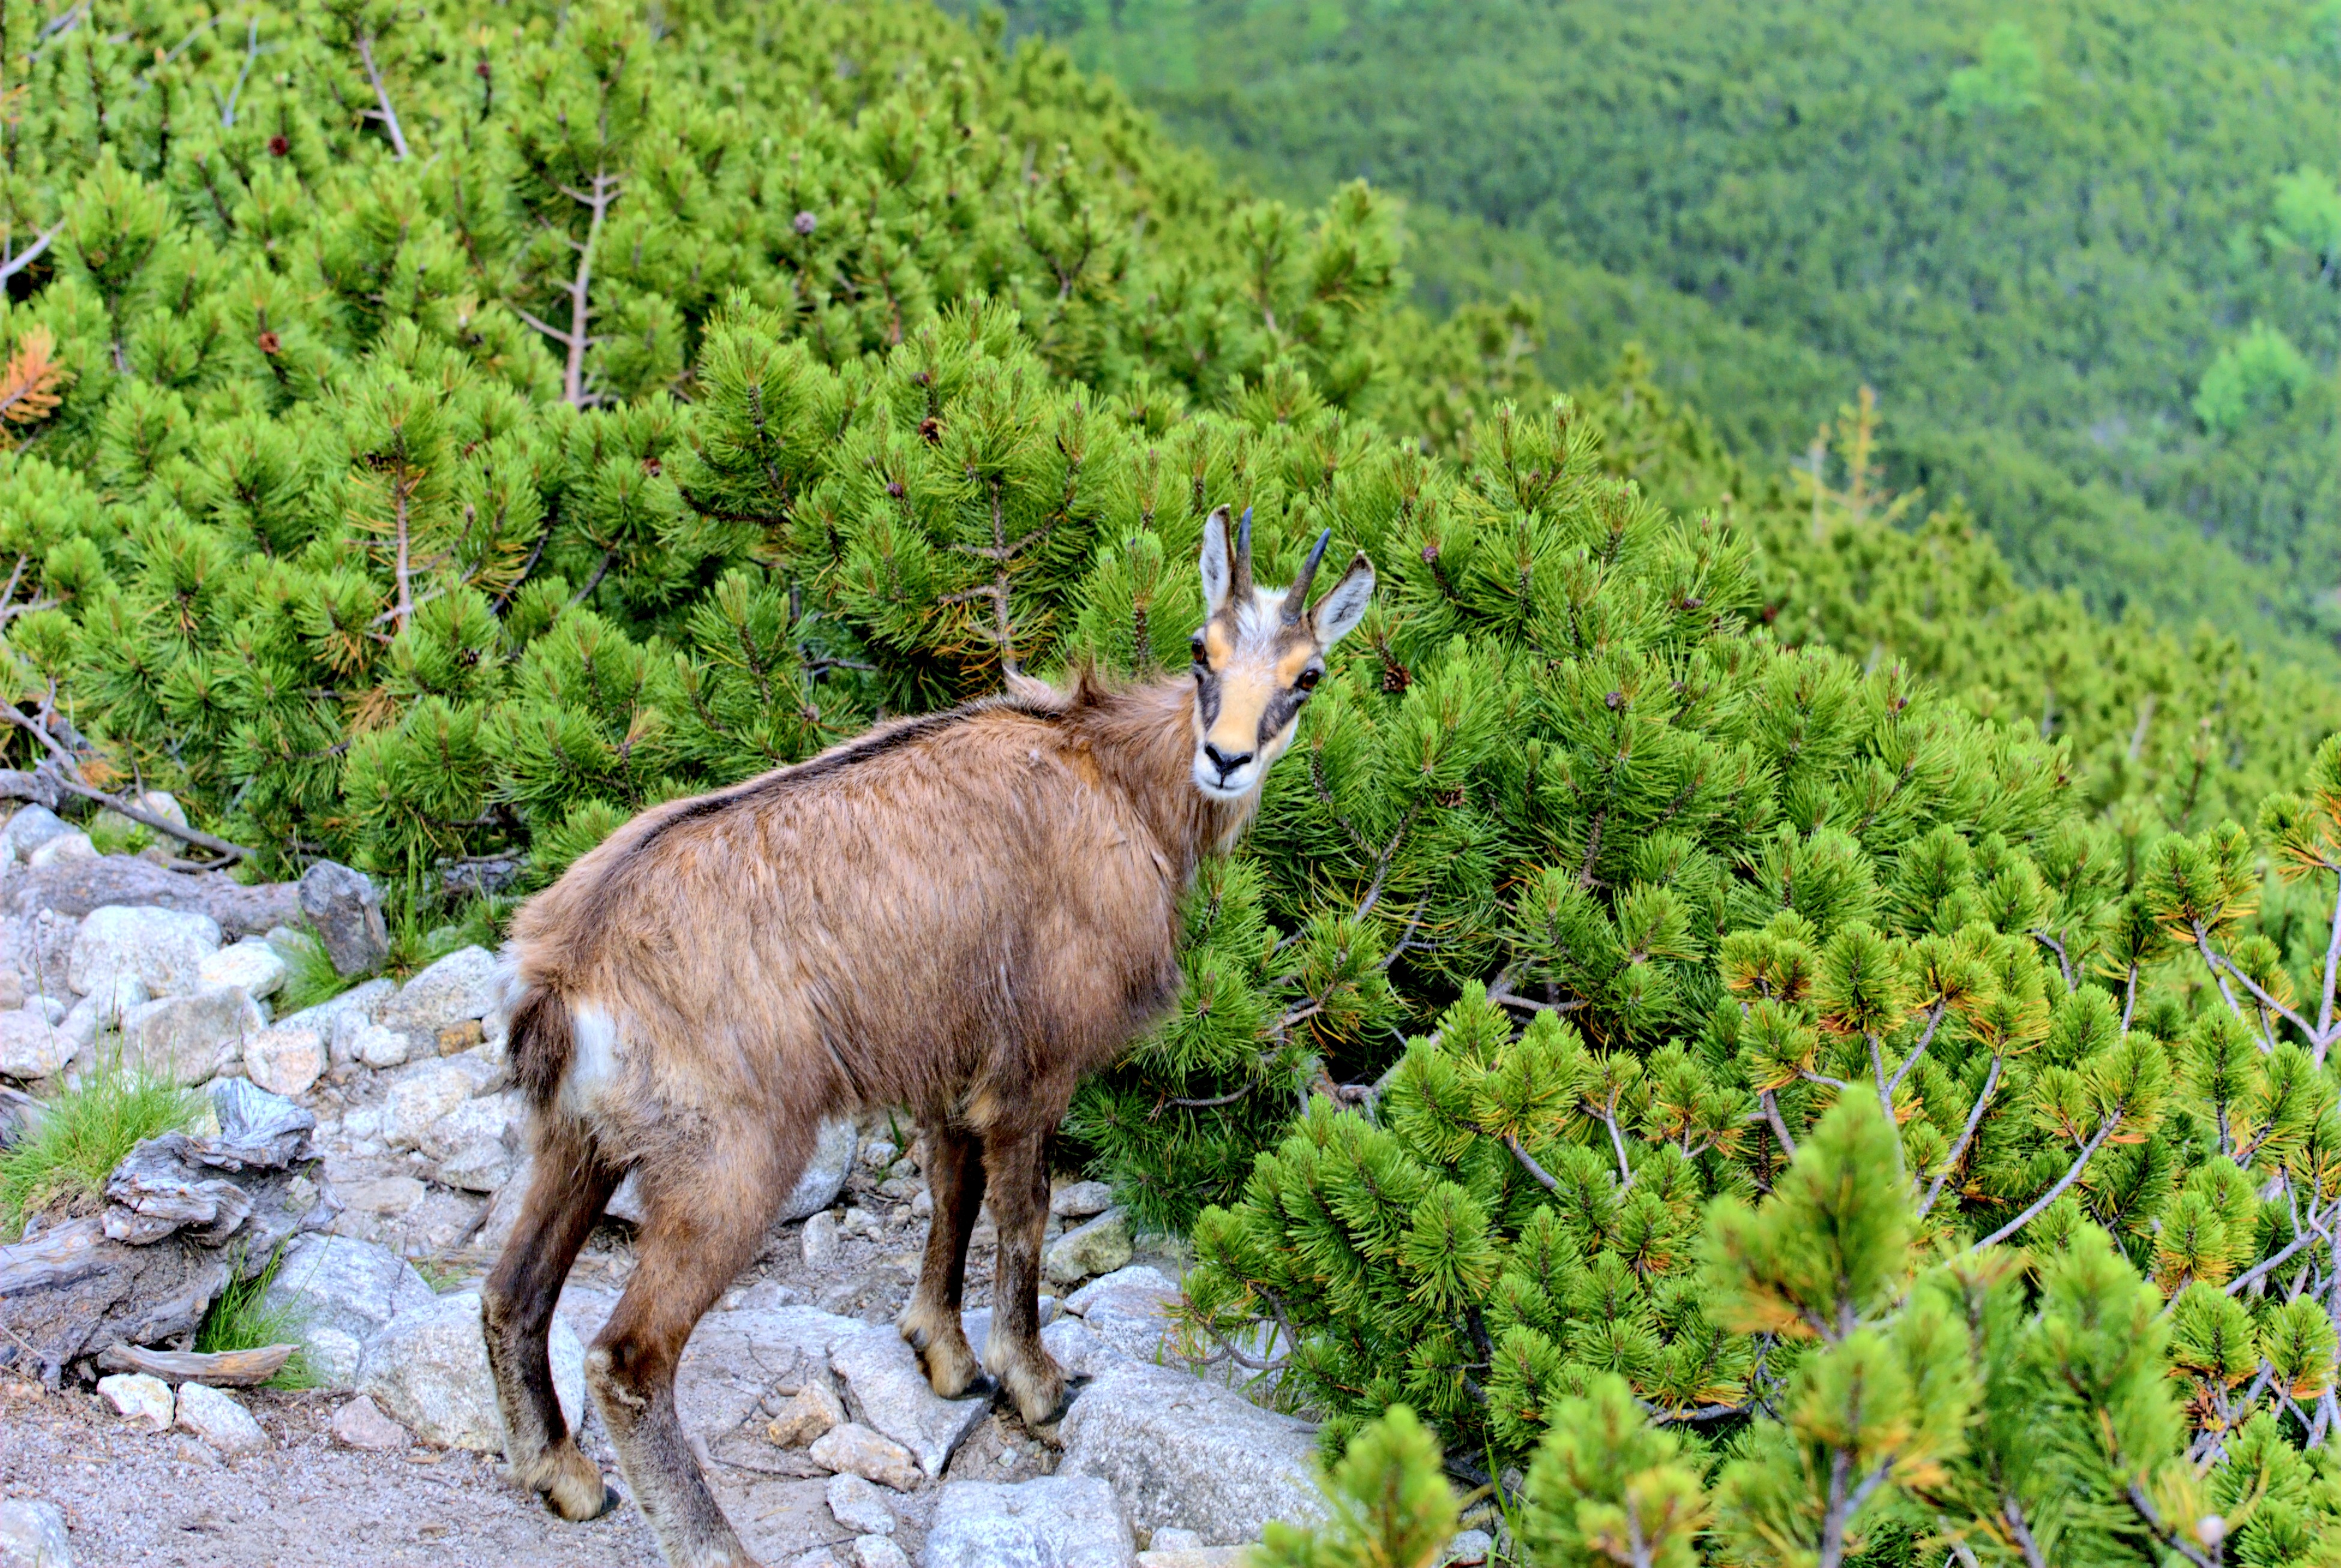
landscape, nature, mountain, sky, meadow, view, wildlife, deer, pasture, grazing, mammal, fauna, top view, goats, mountains, tatry, slovakia, chamois, lamb summit